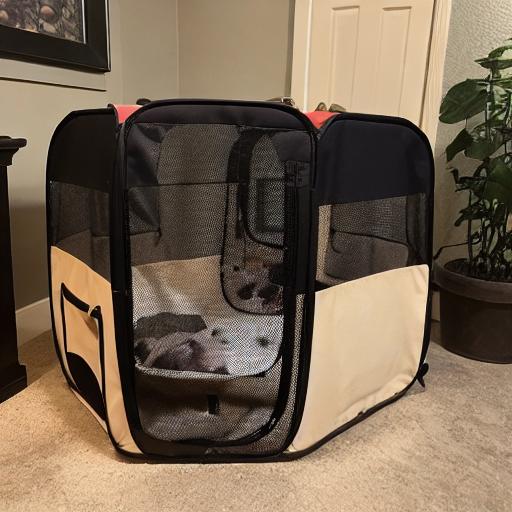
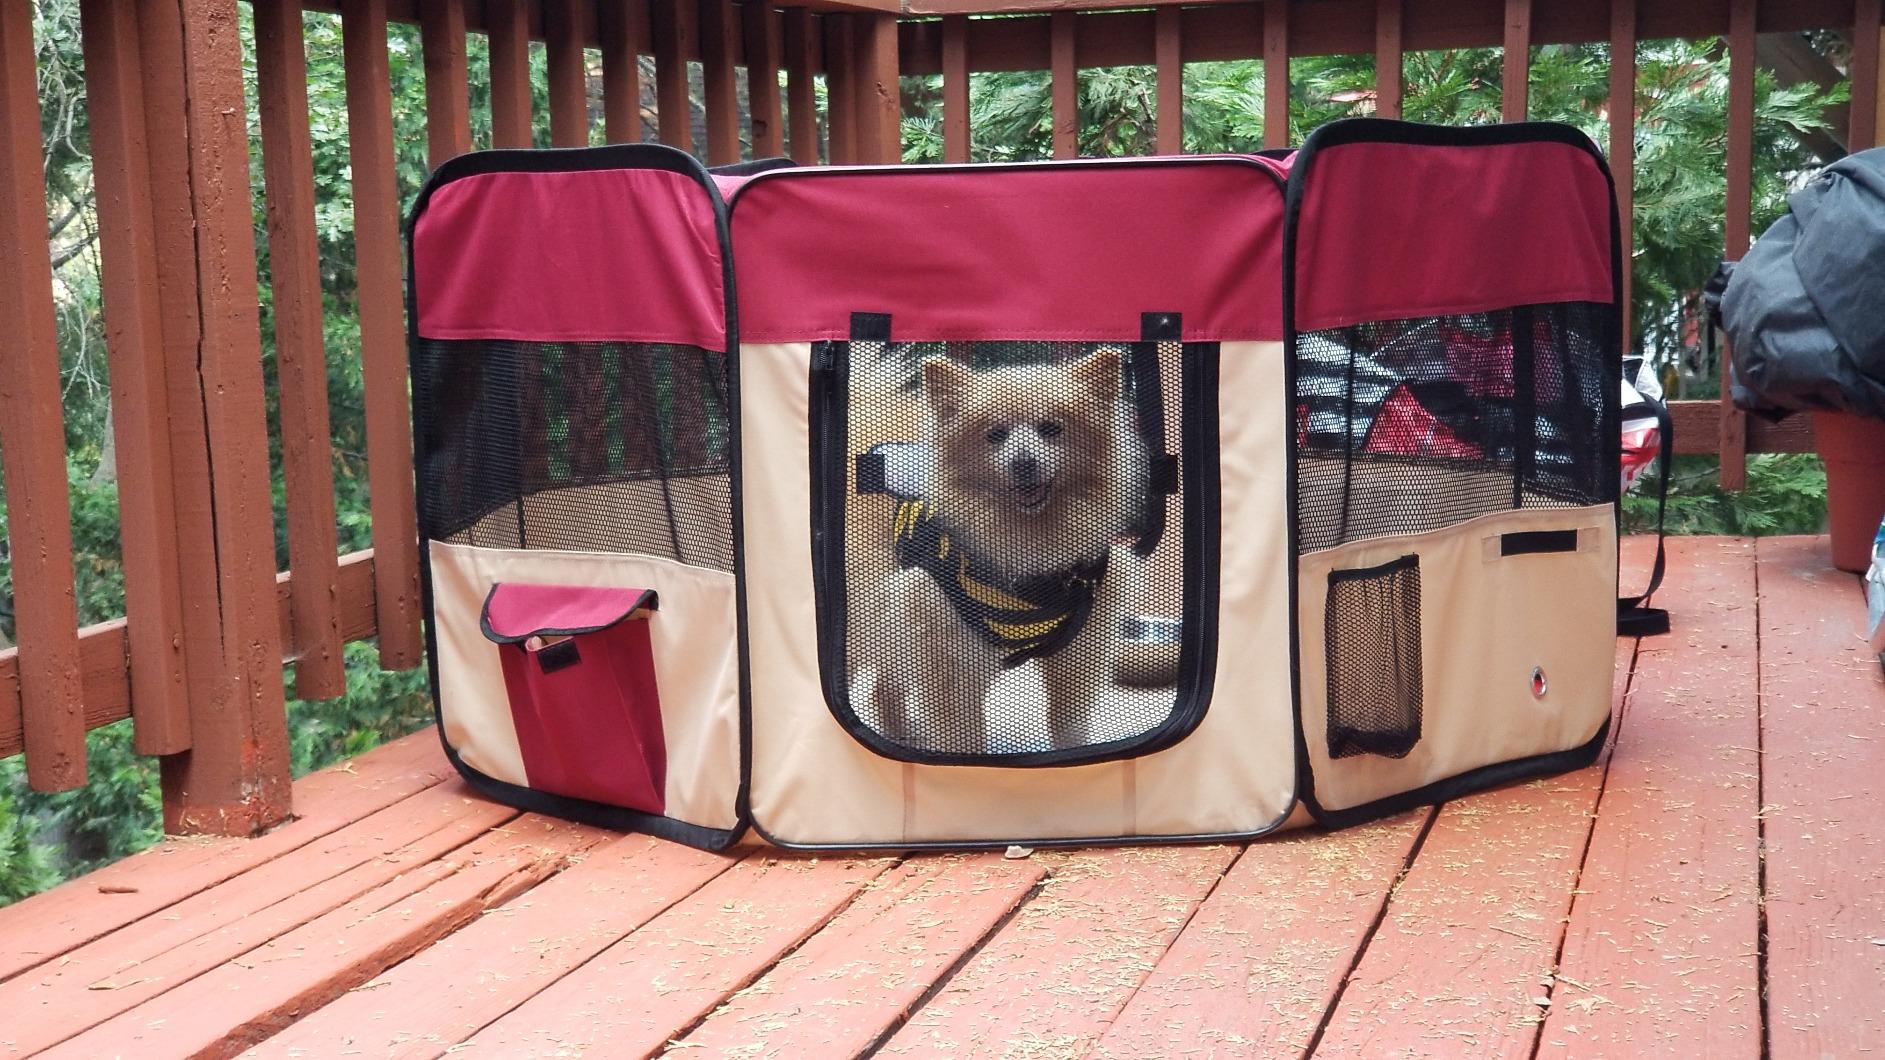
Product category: items_kennel
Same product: no